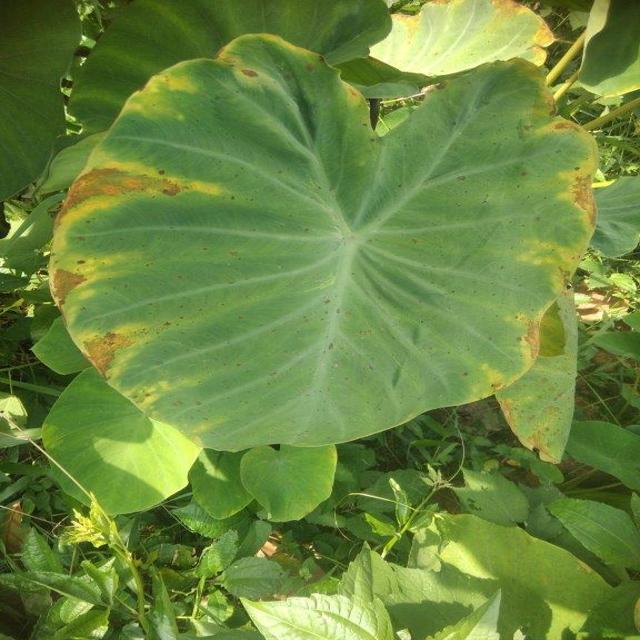
Label: Mid_Blight